Head VI

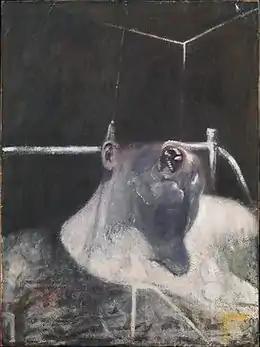
"Head I", 1948. The first in the series and actually painted in 1948. This painting contains outlines of shoulders but they are collapsed. As in "Head II", the upper head has dissolved into a void.

The paintings depict isolated figures enclosed in spaces that are undefined, overwhelmingly claustrophobic, reductive and eerie. Coming early in Bacon's career, they are uneven in quality, but show a clear progression especially in how they utilise and present ideas he was still clearly developing and coming to terms with. "Head I" (actually begun in the winter of 1948) and "Head II" show formless pieces of flesh that broadly resemble human heads; they have half-open eyes and a pharynx, though it is positioned much higher than would be expected in a human. Heads III, IV and V show fully formed busts recognisable as men, and are characterised by a haunted atmosphere. These two broad ideas coalesce in "Head VI", which is as physiologically tortured as the first two paintings, and as spectral as the middle three. In "Head VI" the figure has developed and is now shown wearing vestments, the first indication in Bacon's work of the influence of Velázquez, while the focus has become the open mouth and the study of the human scream.